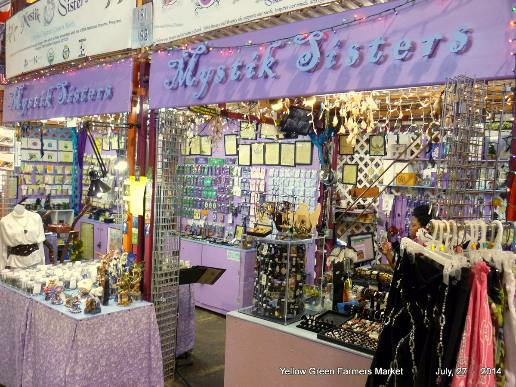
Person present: Yes